Hotel Grand Chancellor Townsville

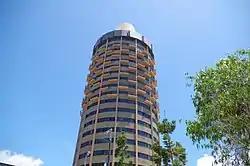
Hotel Grand Chancellor in 2020

The Hotel Grand Chancellor Townsville, nicknamed the "Sugar Shaker" by the locals, is currently the tallest building in Townsville, Australia, standing at tall. The building is located in the central section of Flinders Street next to Townsville Bulletin Square.